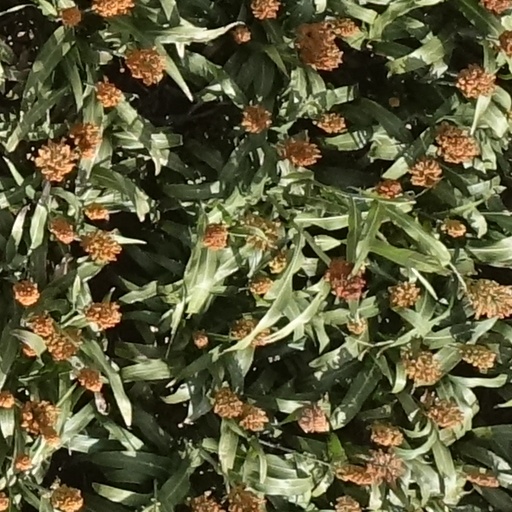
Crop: sorghum